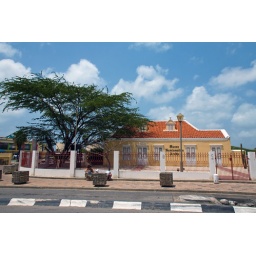
This is a photo of a building near the bus terminal in Downtown Oranjestad with a very large Divi tree in front.